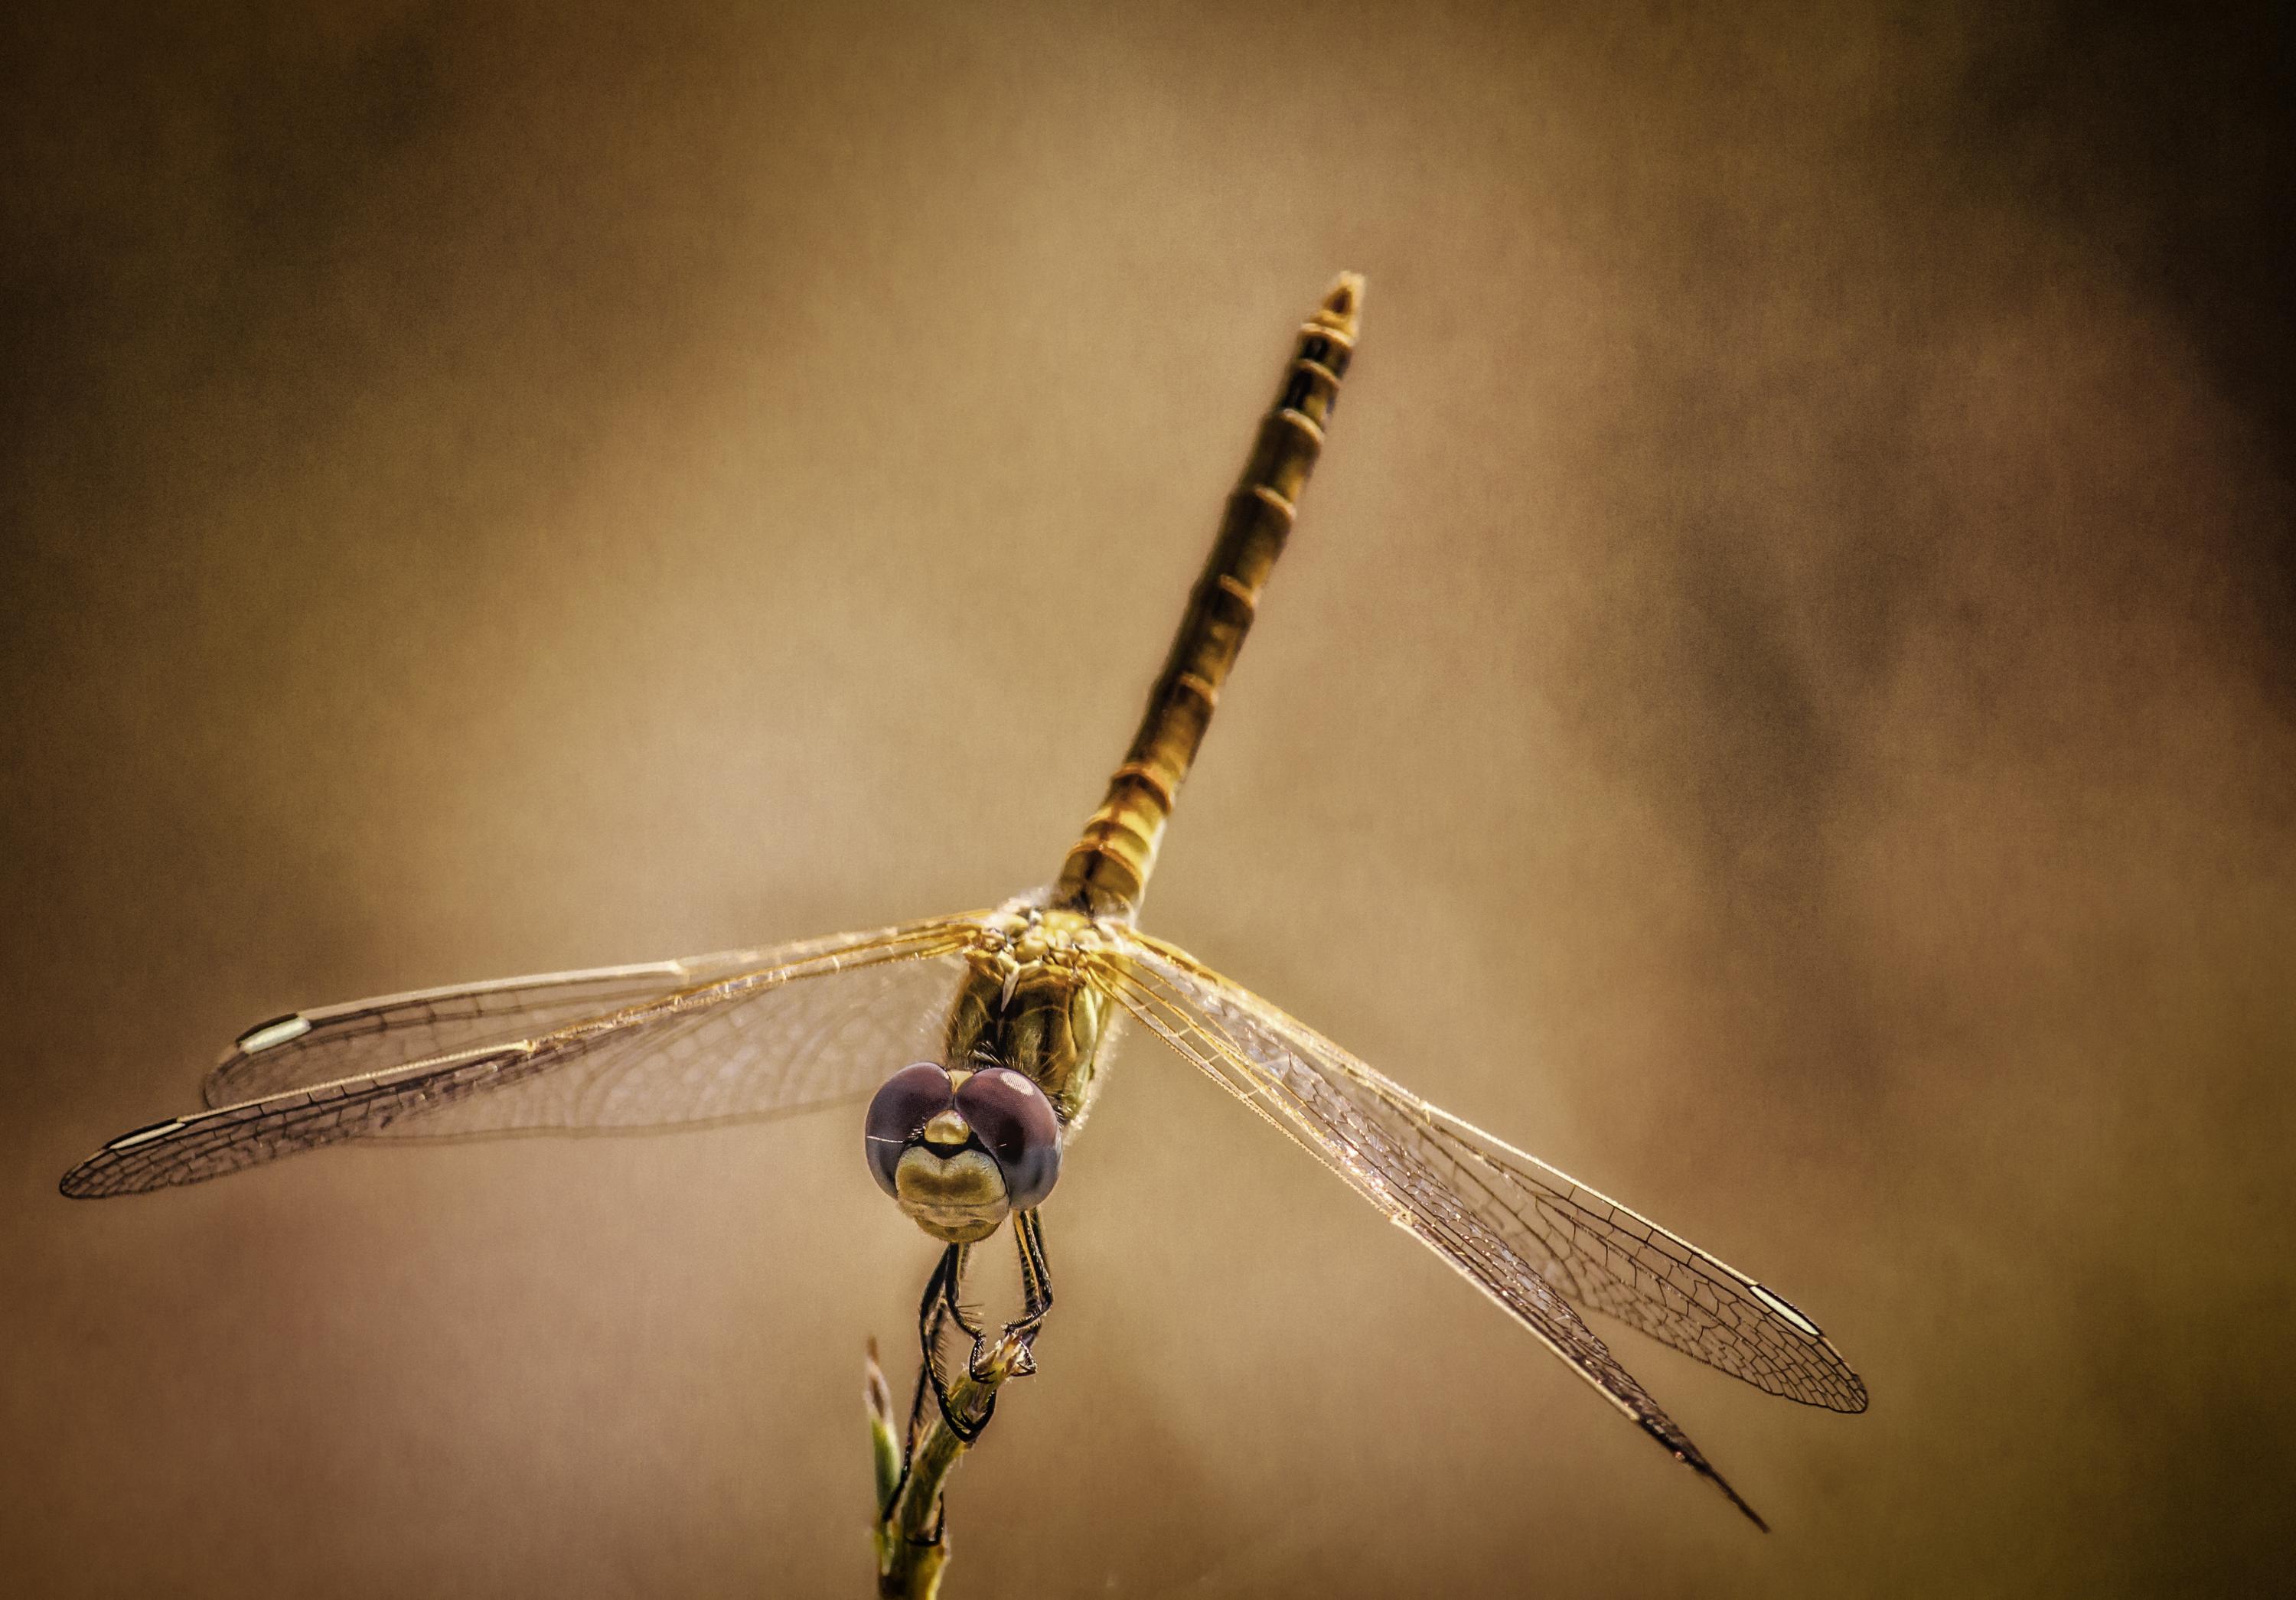
nature, wing, plant, photography, flower, europe, insect, macro, serene, nikon, closeup, fauna, invertebrate, close up, dragonfly, nikkor, insecte, damselfly, curuyann, minibeast, leave, macro photography, arthropod, dragonflies and damseflies